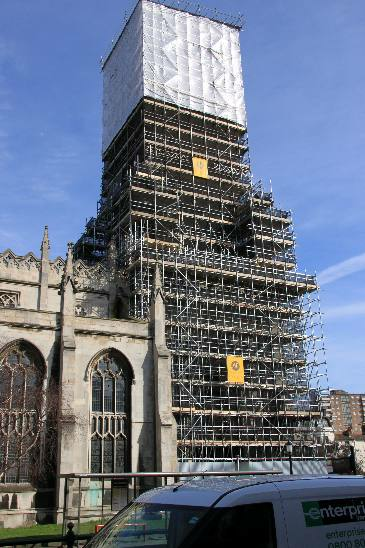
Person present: No